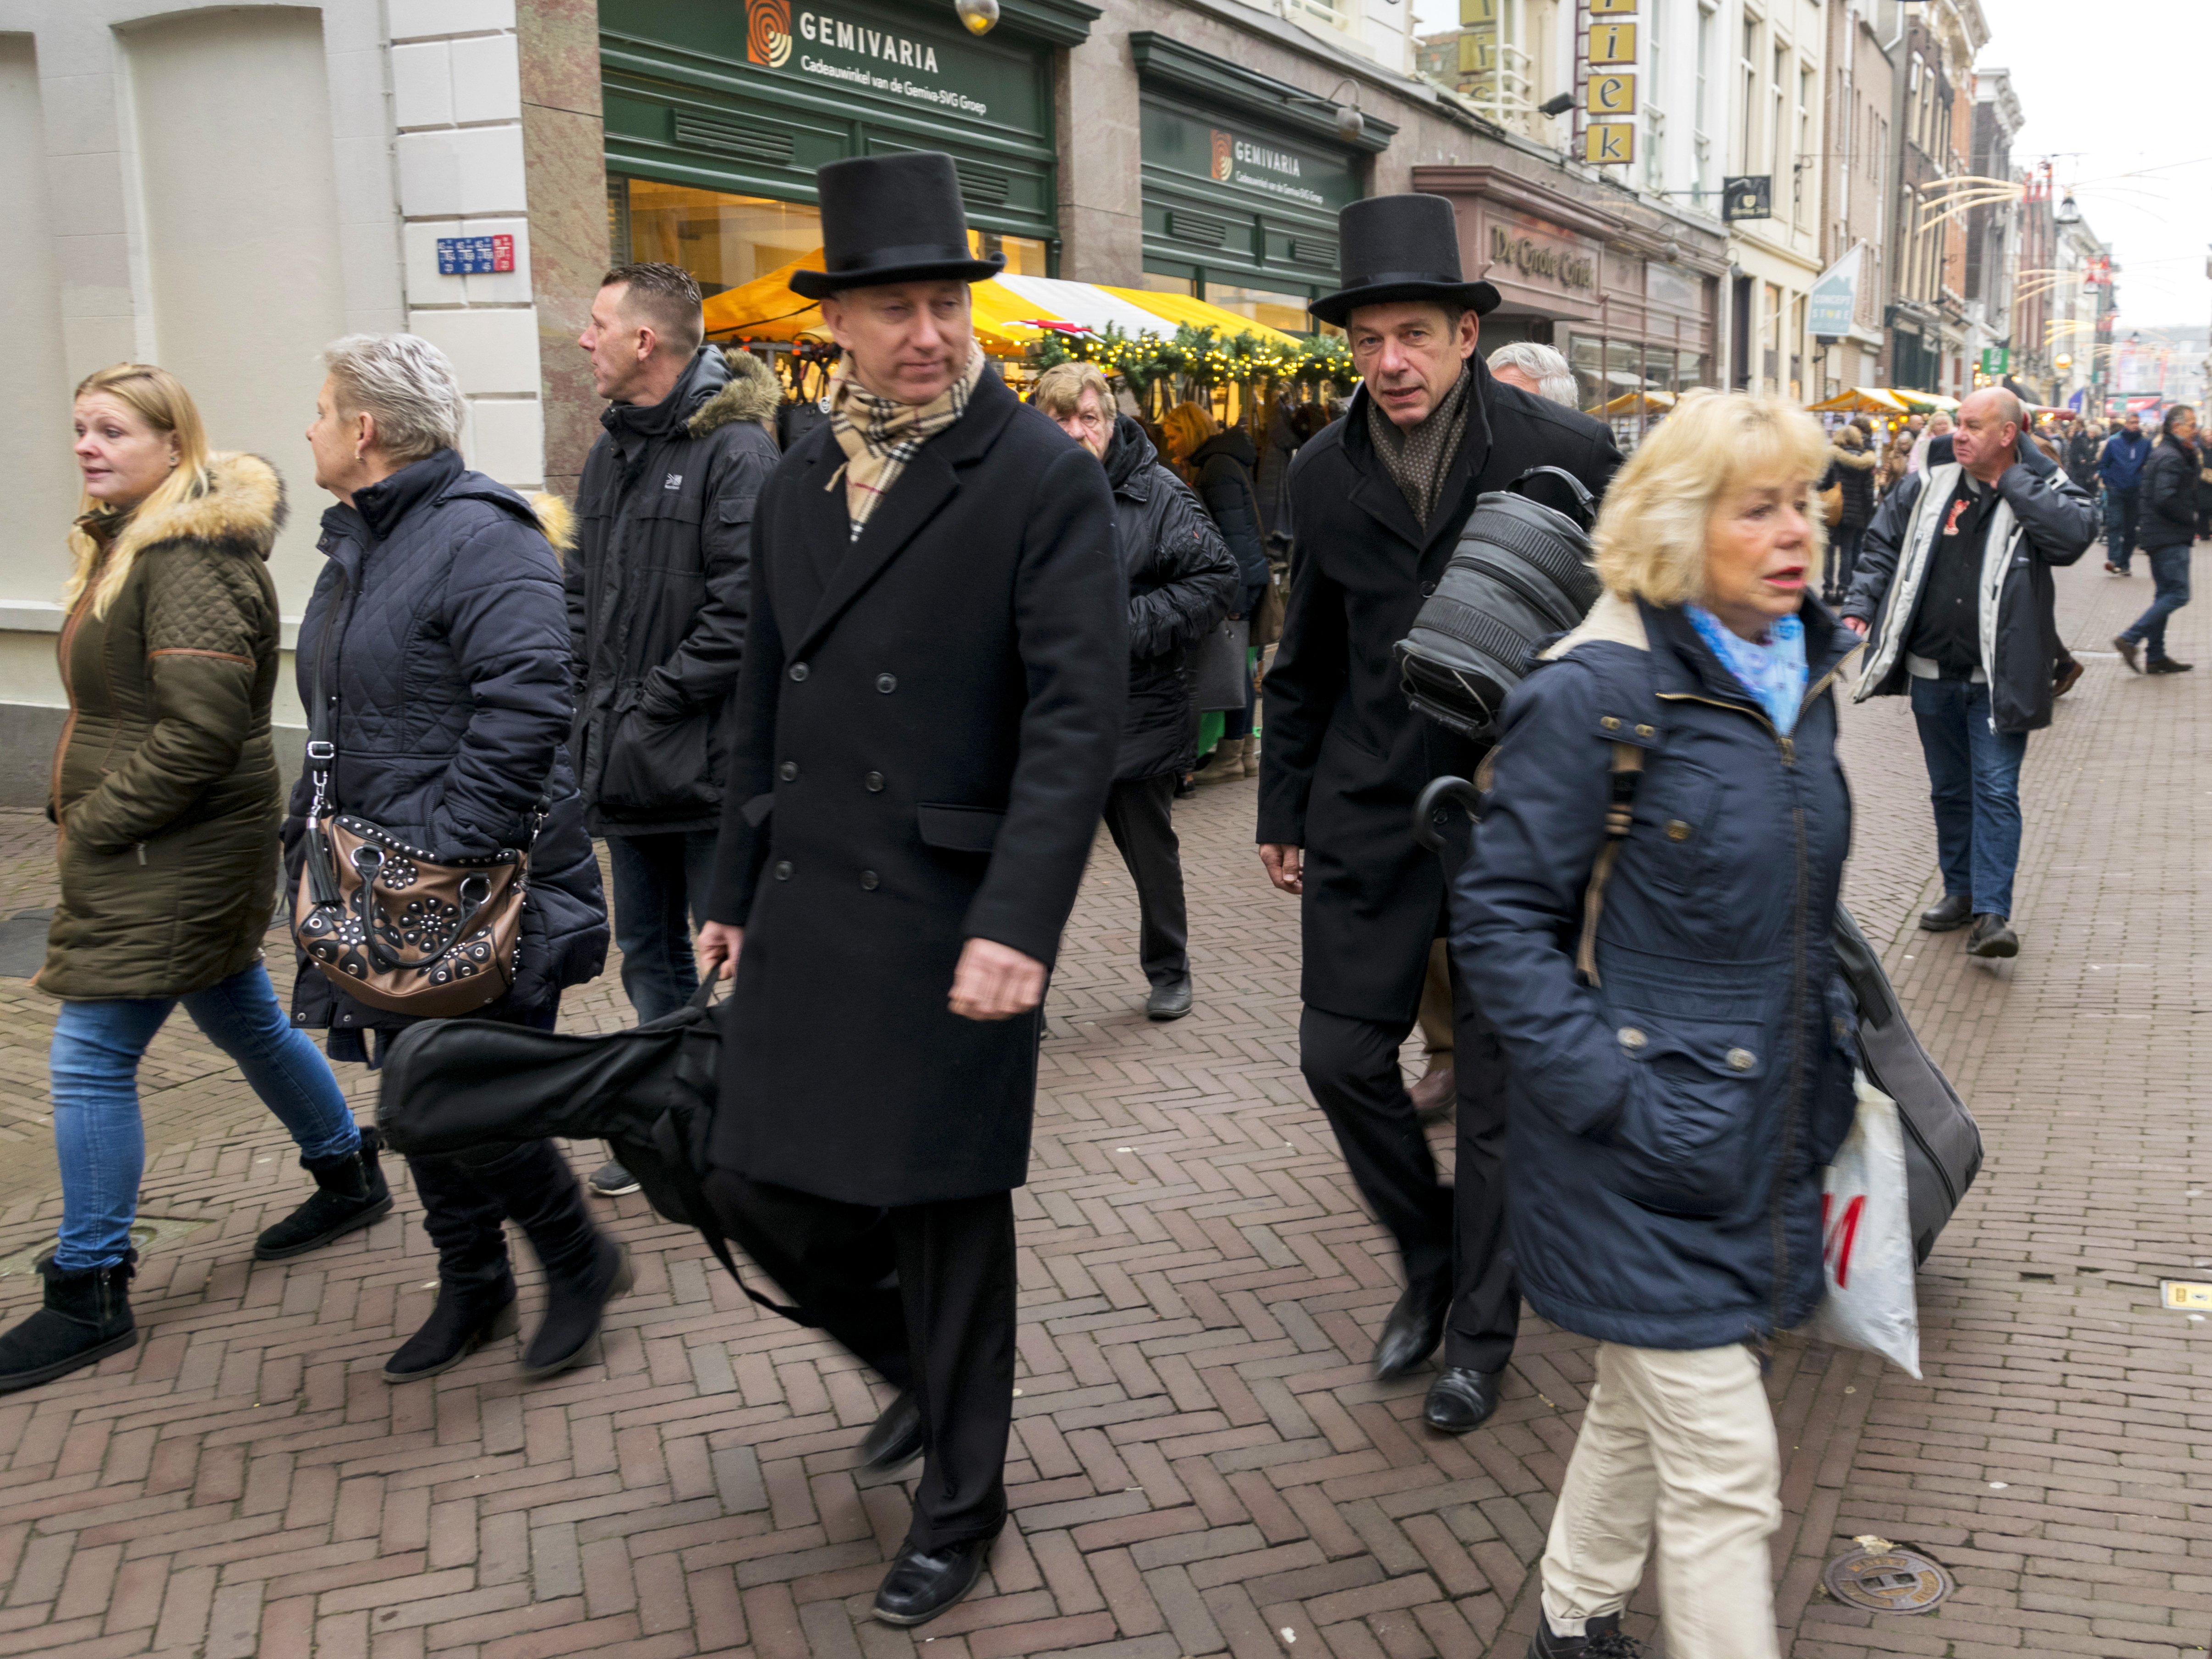
pedestrian, people, crowd, nikon, musician, nederland, netherlands, bassist, demonstration, paulvandevelde, pdvandevelde, padagudaloma, dordrecht, kerstmarkt, nederlandinfotos, schoorsteen, musicus